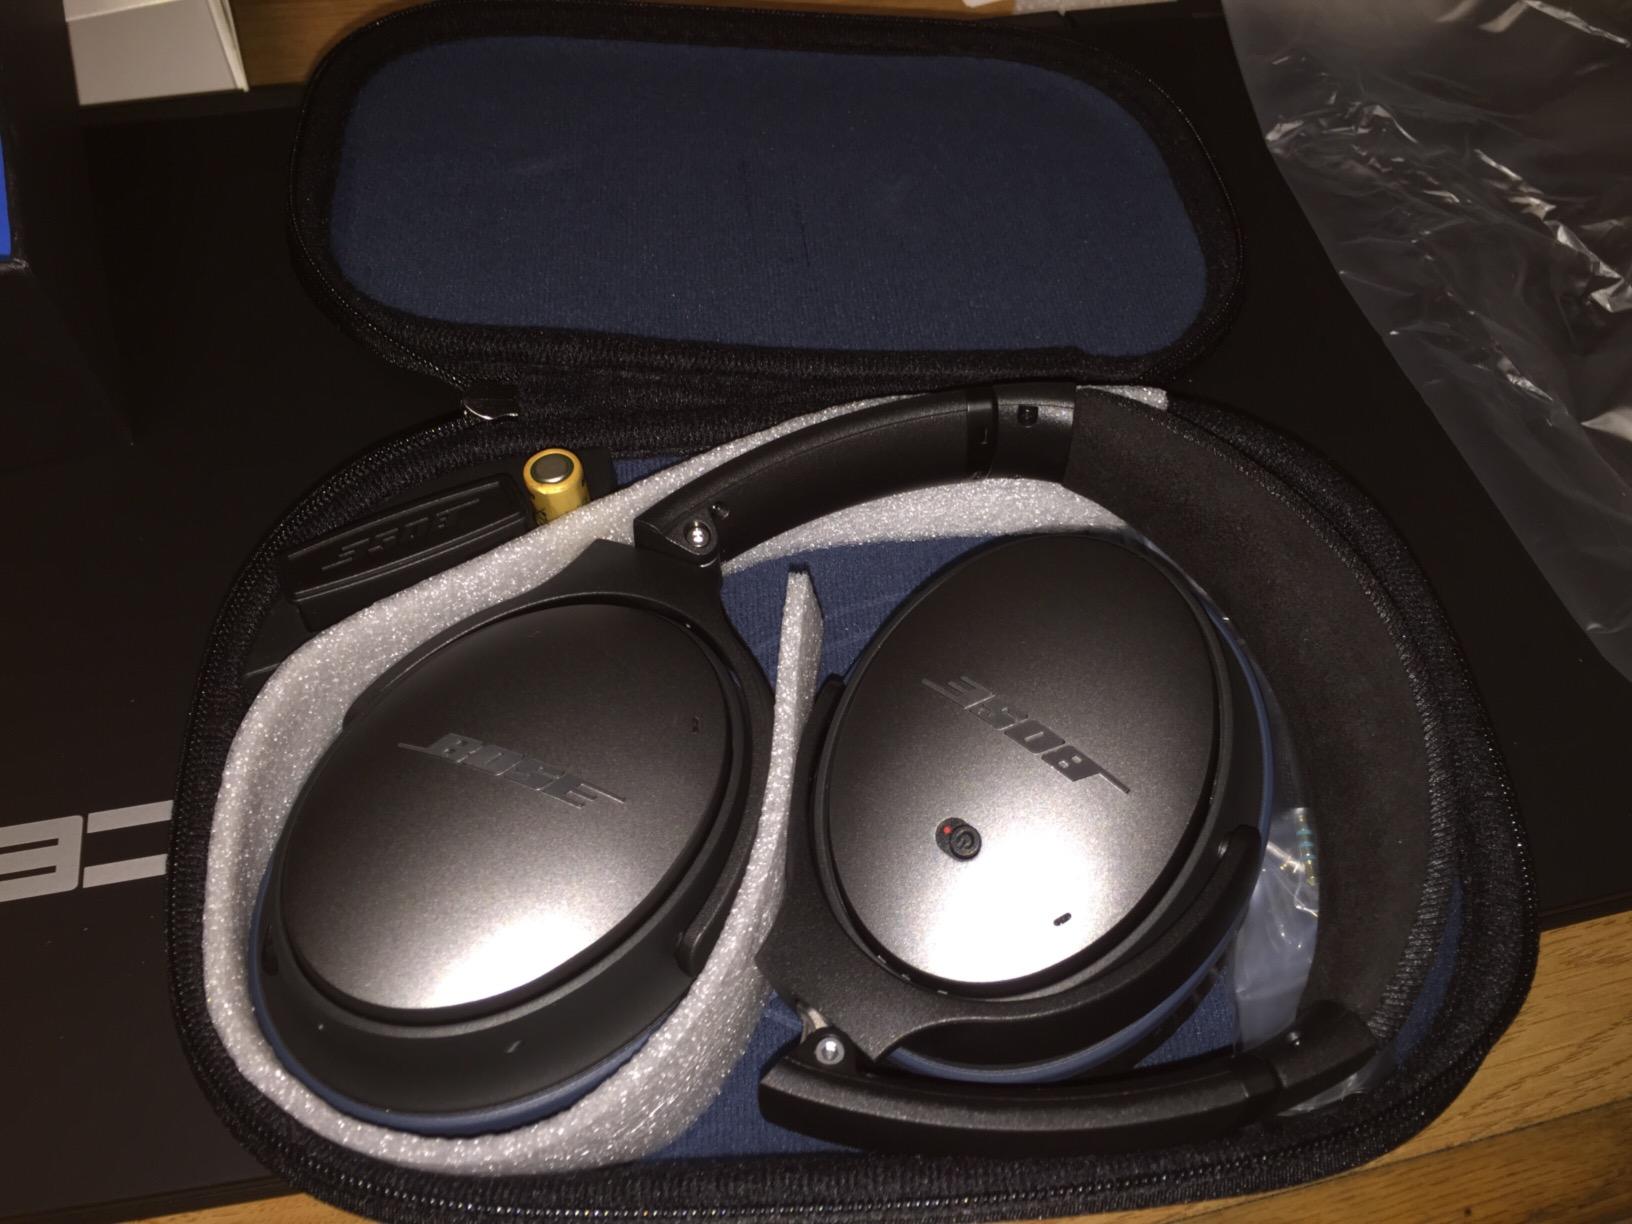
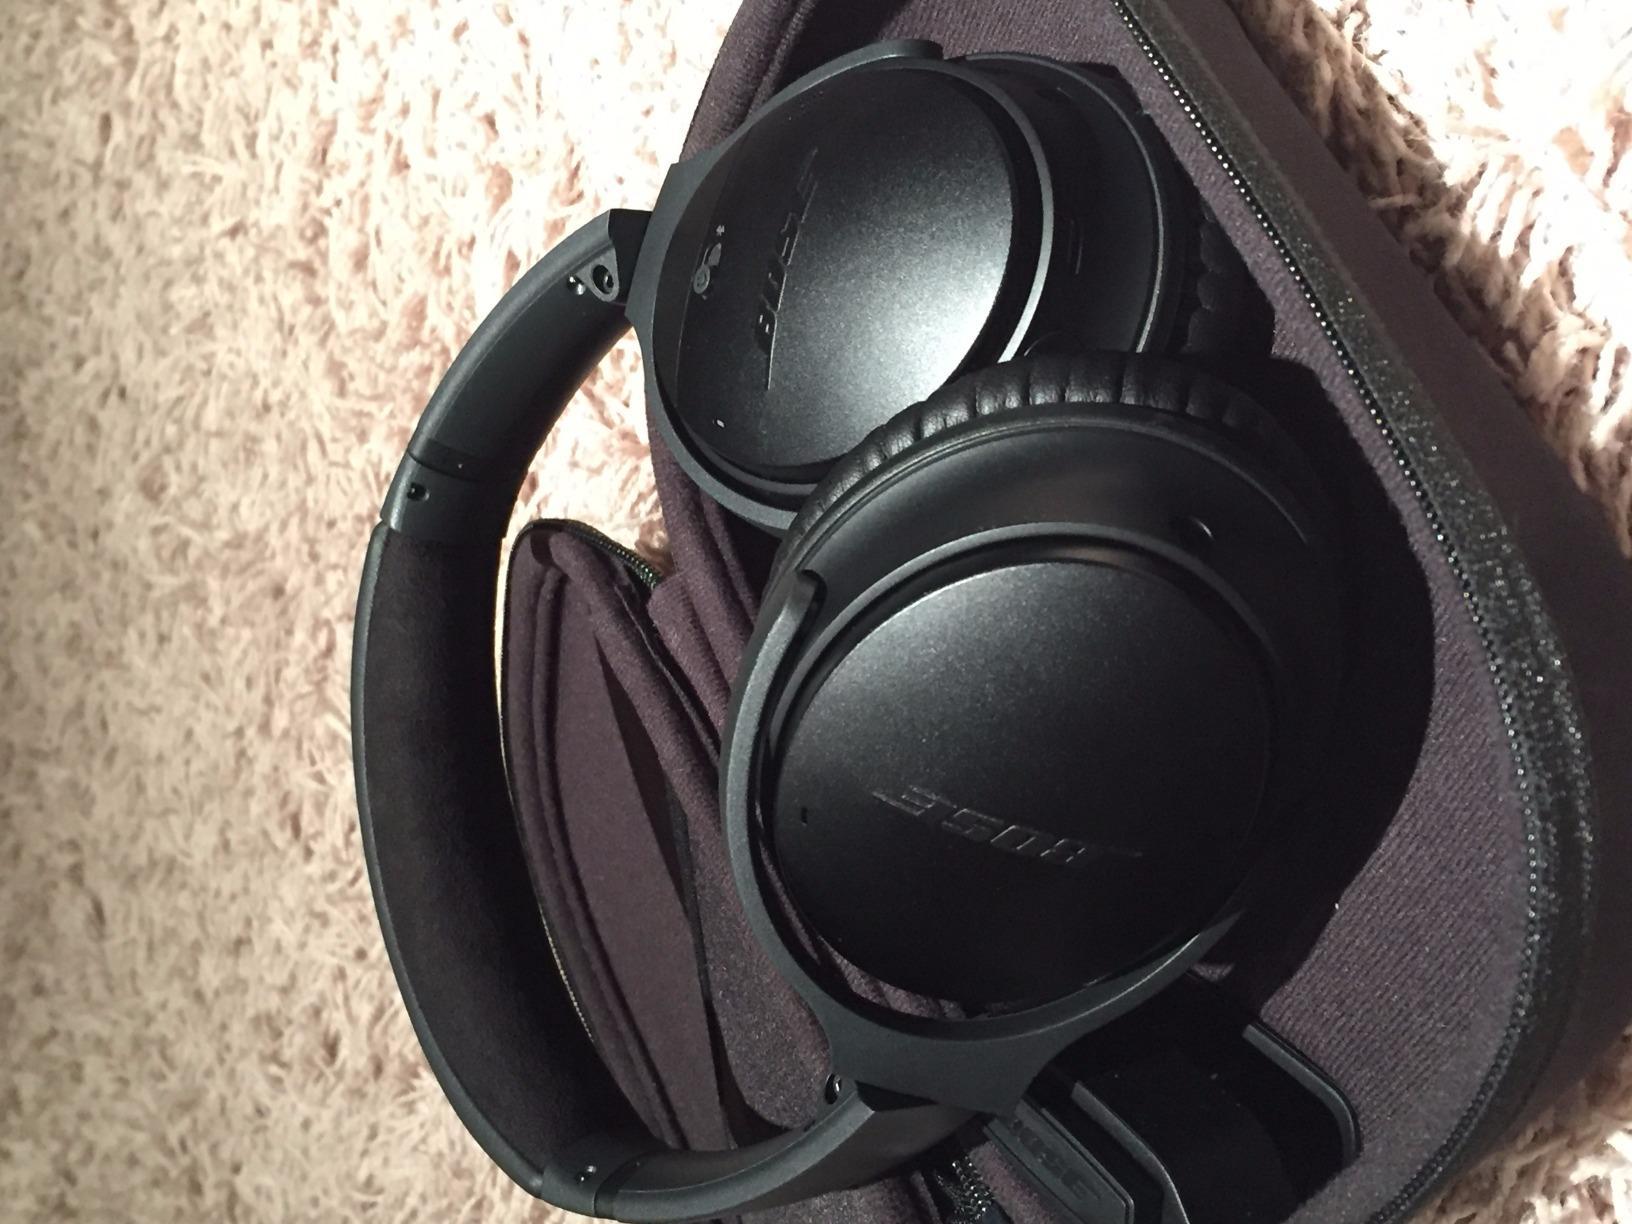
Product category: headphones
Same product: no